Side carving

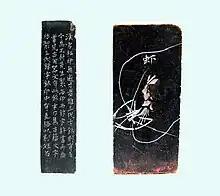
Side-engraving of a seal, including an essay and a picture of swimming shrimp

When a shanshui style painting is engraved into the surfaces of the seal it is called "bian jing" (Chinese: 邊景/边景; literally "side landscapes" or "side views").